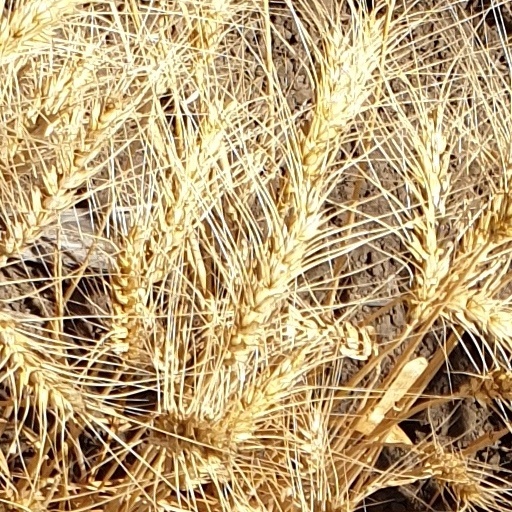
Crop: wheat